William Lord Wright

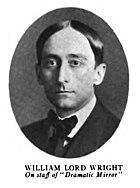
Wright in 1914

William Lord Wright (November 14, 1879 Bellefontaine, Ohio – April 21, 1947 Hollywood, California) was an American screenwriter and film producer.